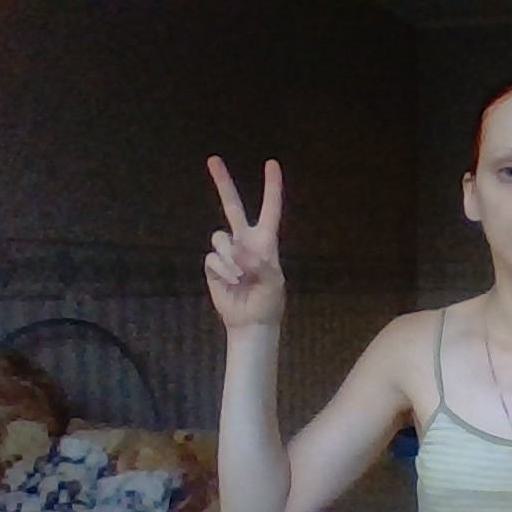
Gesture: peace